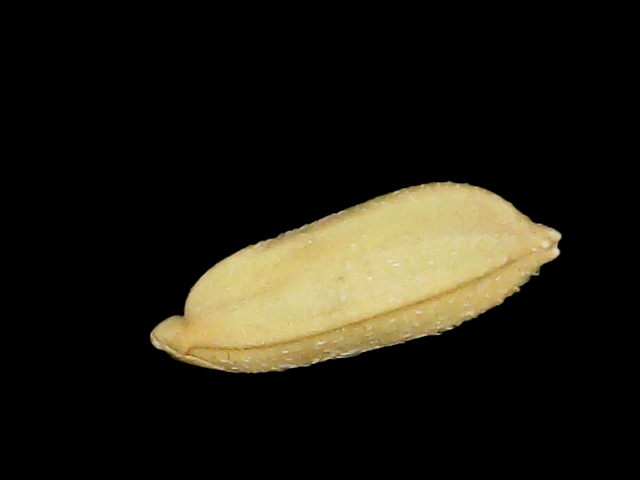
Rice variety: Binadhan10